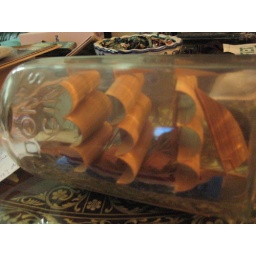
ship in a bottle